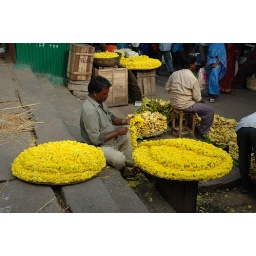
Devaraja fruit and vegetable market in Mysore